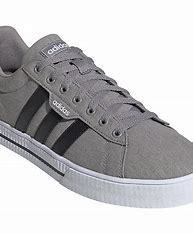
Brand: Adidas
Model: Daily 3